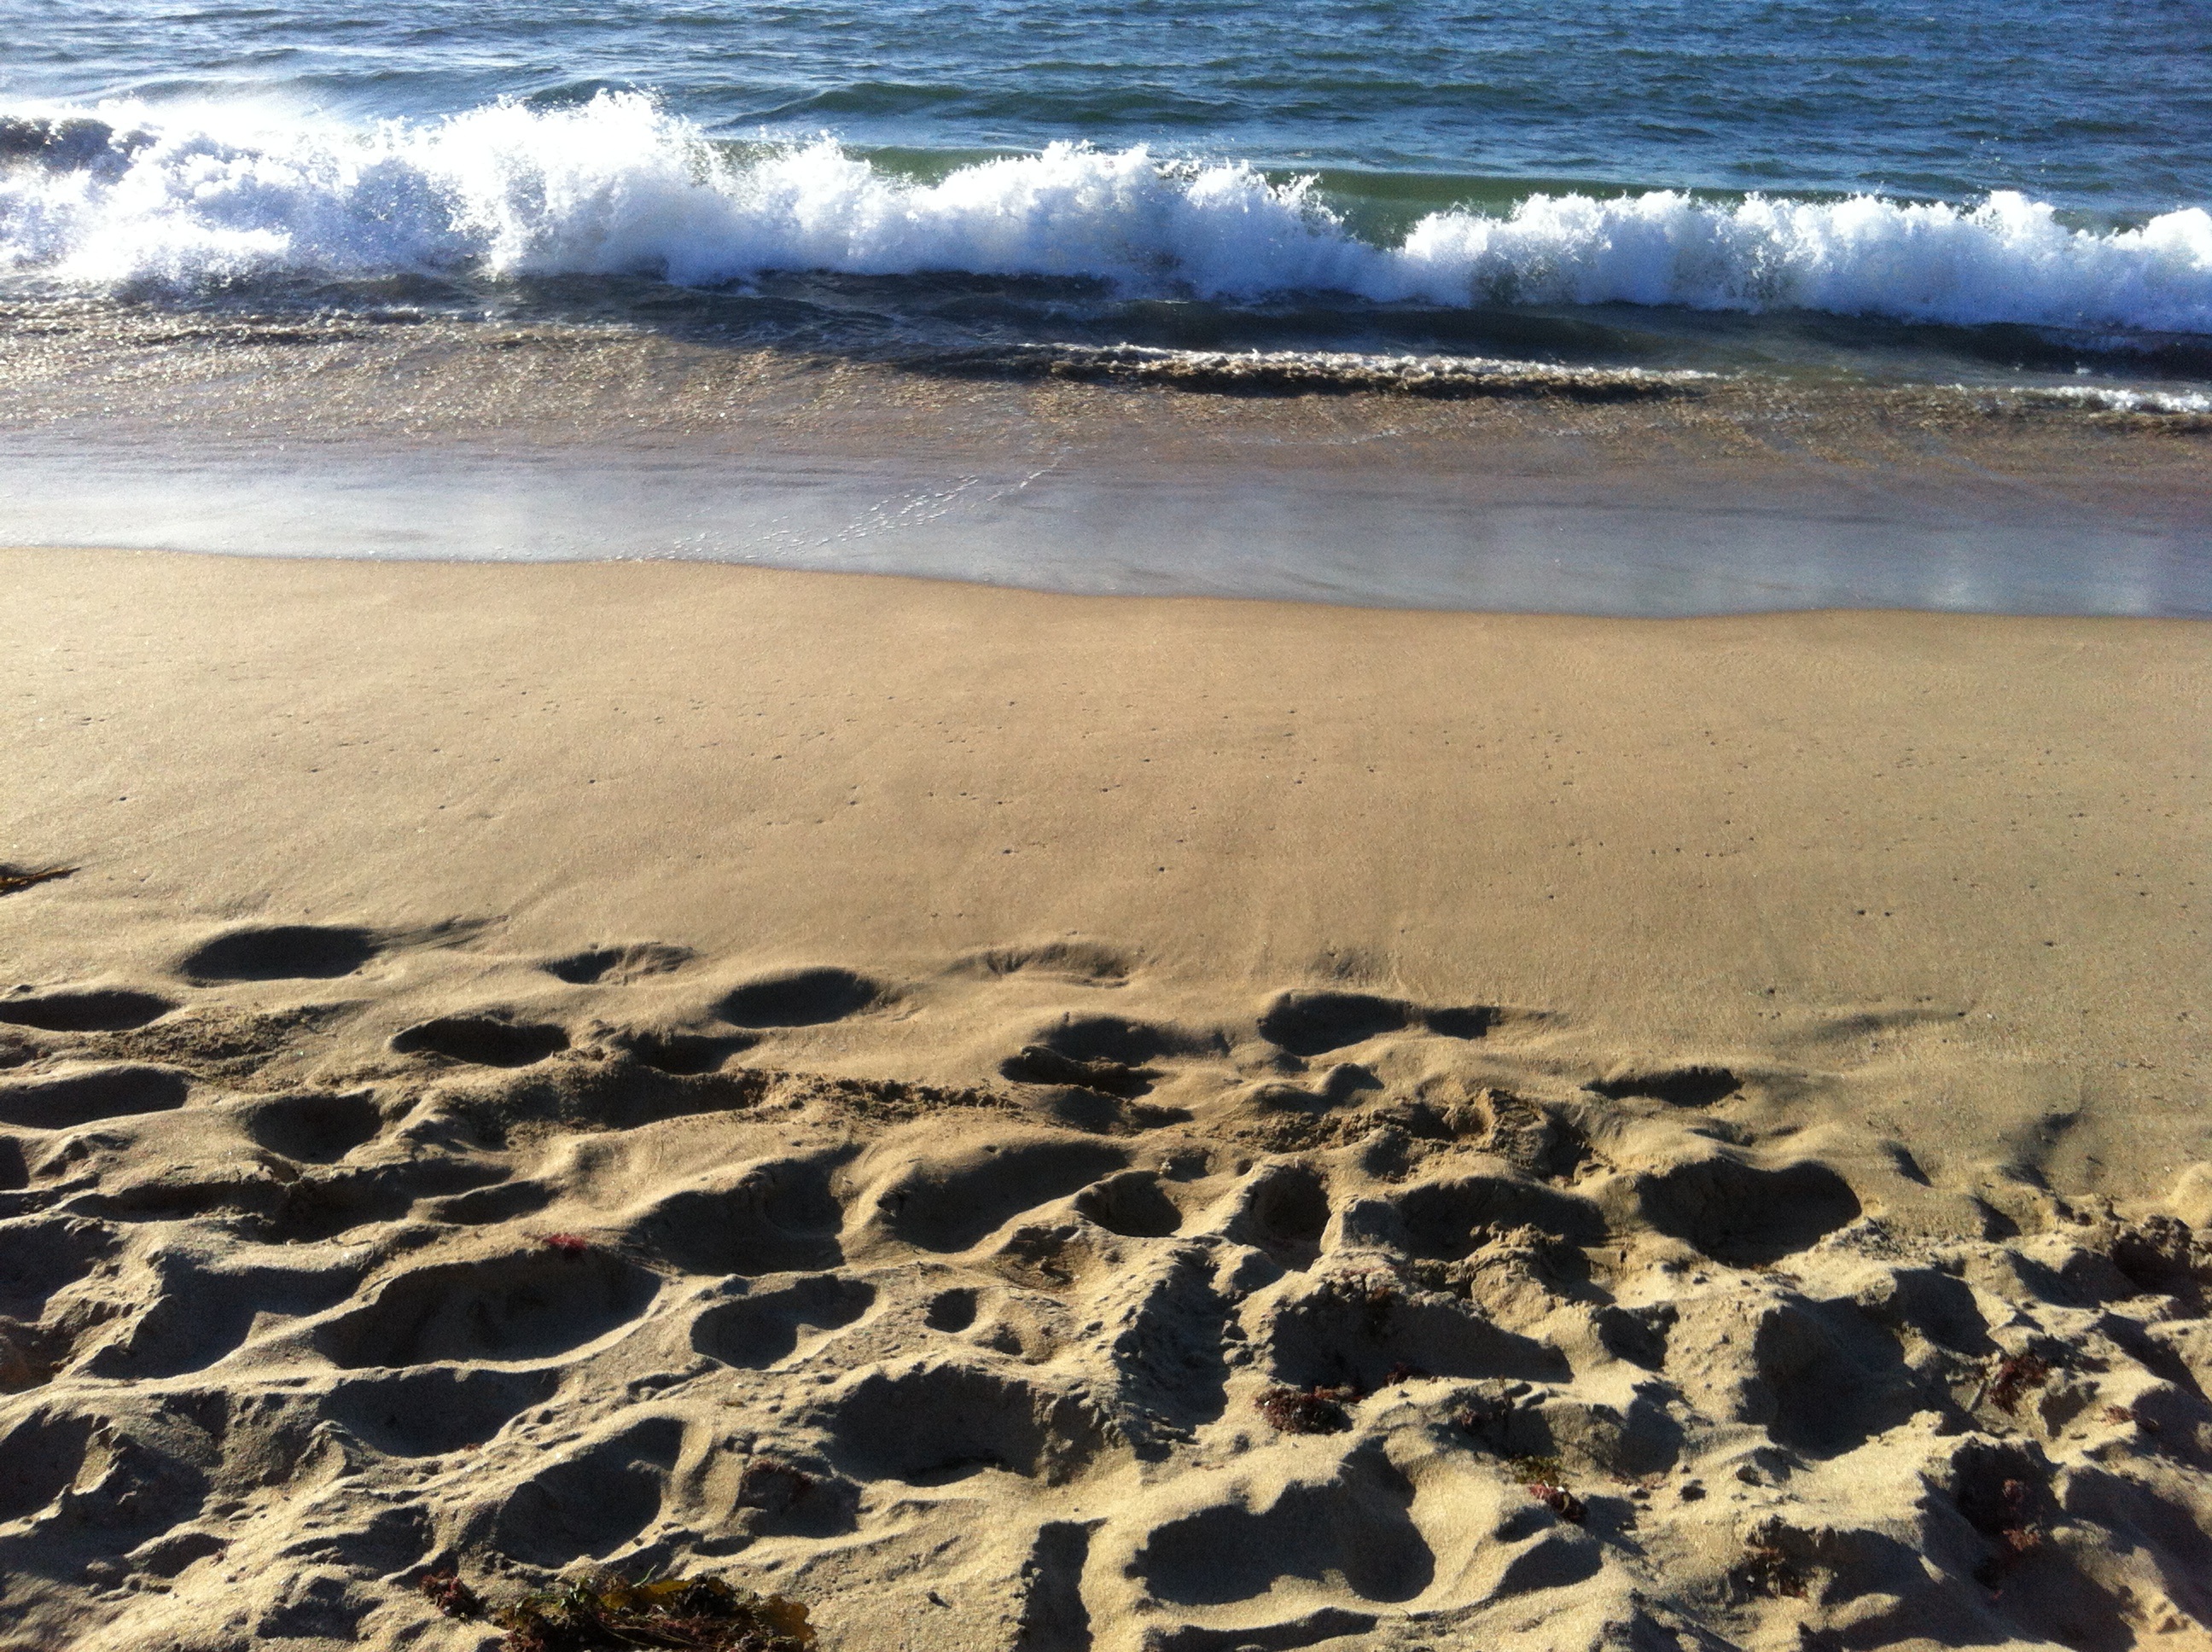
beach, sea, coast, water, nature, outdoor, sand, ocean, shore, wave, summer, paradise, holiday, lifestyle, material, body of water, sunny, waves, happy, habitat, beach sand, summer fun, mudflat, wind wave